Suspicious River

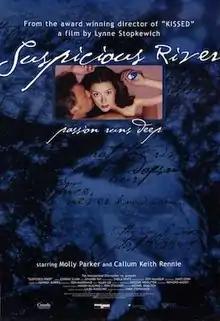
Theatrical poster

Suspicious River is a 2000 Canadian drama film directed by Lynne Stopkewich, based on a novel by Laura Kasischke, and starring Molly Parker and Callum Keith Rennie. Its plot follows a young woman in 1981 who begins prostituting herself and consequently finds herself in a precarious situation after beginning a sexual relationship with one of her customers.